Florence Brevoort Kane

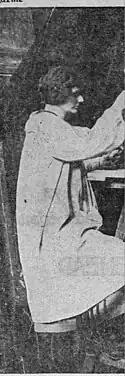
Kane in 1923

Florence Brevoort Kane (January 28, 1895 – November 25, 1956) was an American sculptor who was deaf starting when she was three years old, and she was a sculptor from the 1920s to the 1950s.